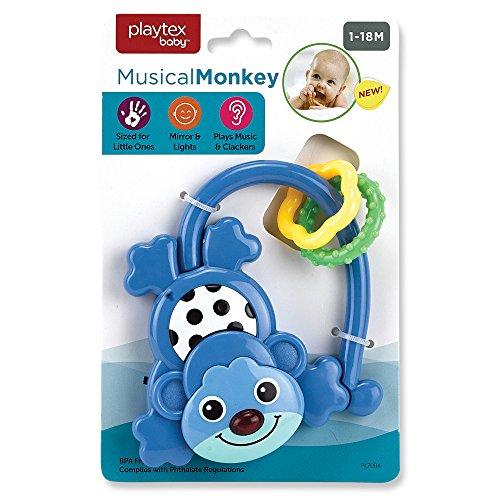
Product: Playtex Musical Monkey Blue
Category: Toys & Games | Baby & Toddler Toys | Musical Toys
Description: Playtex Musical Monkey.
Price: $8.99